Stara Fužina

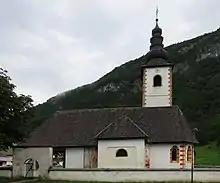
Saint Paul's Church

The medieval church on the outskirts of the village is dedicated to Saint Paul.